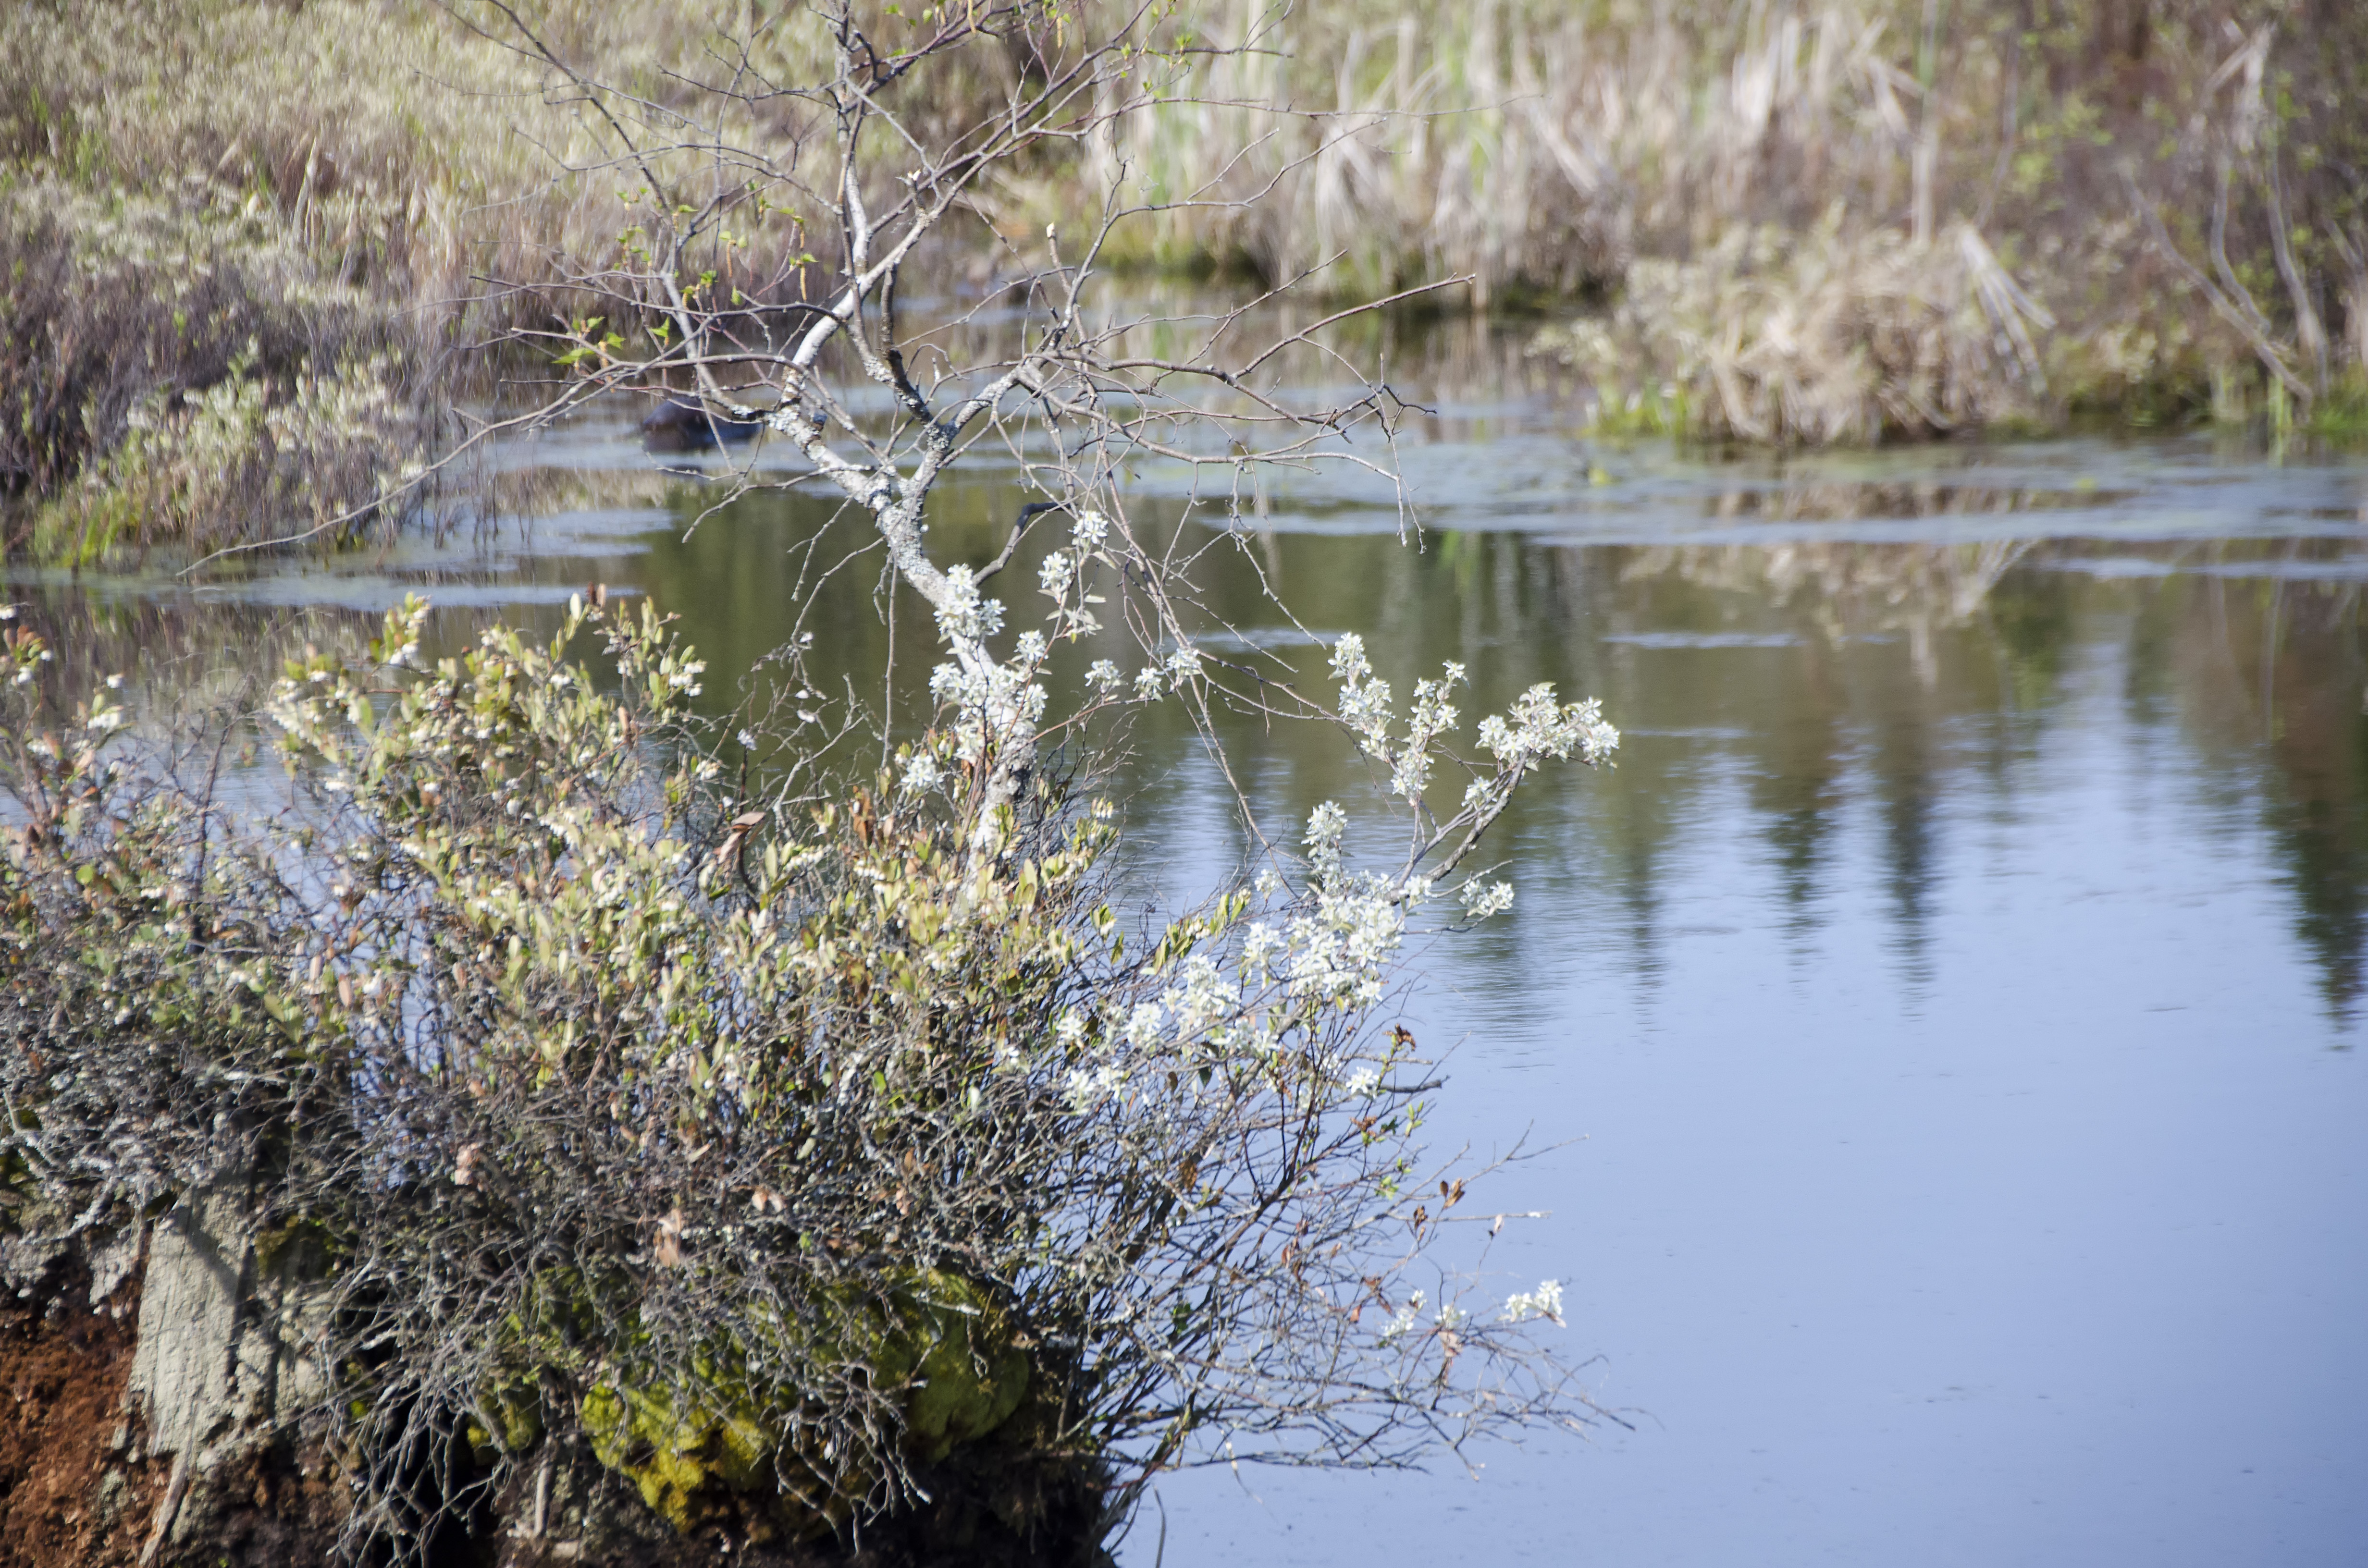
tree, water, nature, marsh, swamp, plant, leaf, flower, lake, river, pond, wildlife, stream, reflection, autumn, flora, season, waterway, canada, wetland, quebec, habitat, sherbrooke, fish pond, natural environment